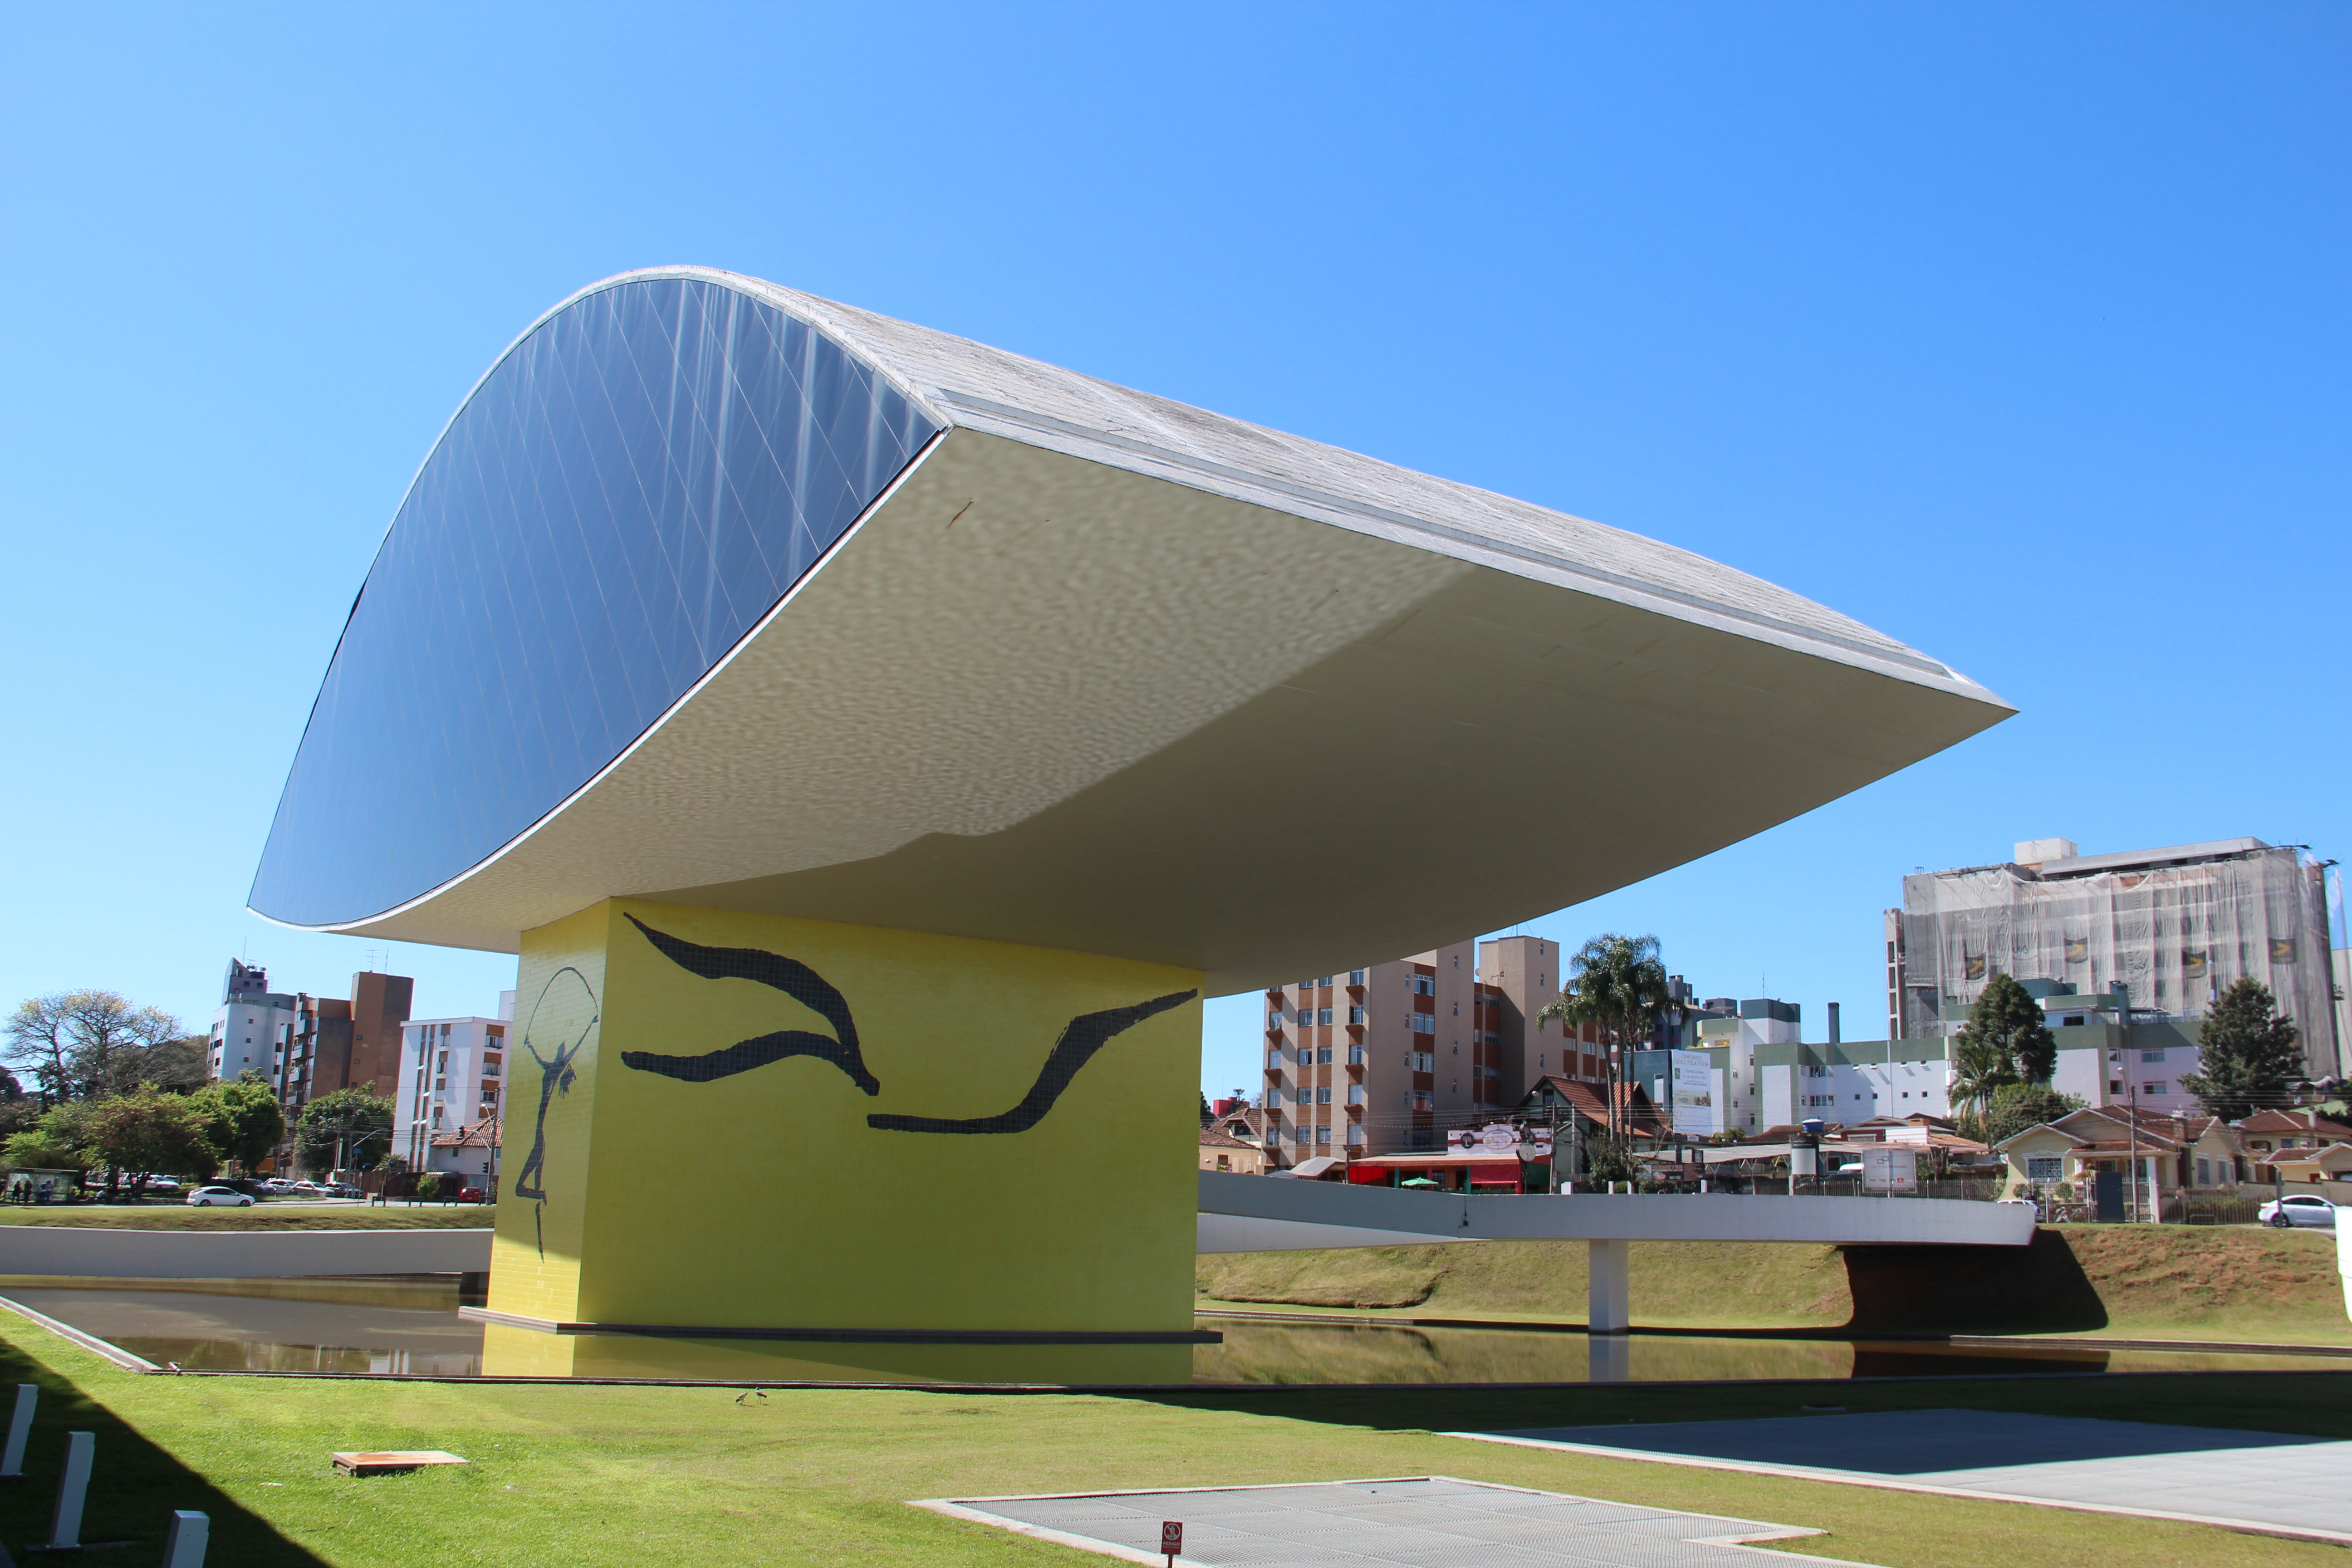
architecture, structure, canopy, facade, stadium, tent, pavilion, curitiba, brazil, oscar niemeyer, museum of the eye, sport venue